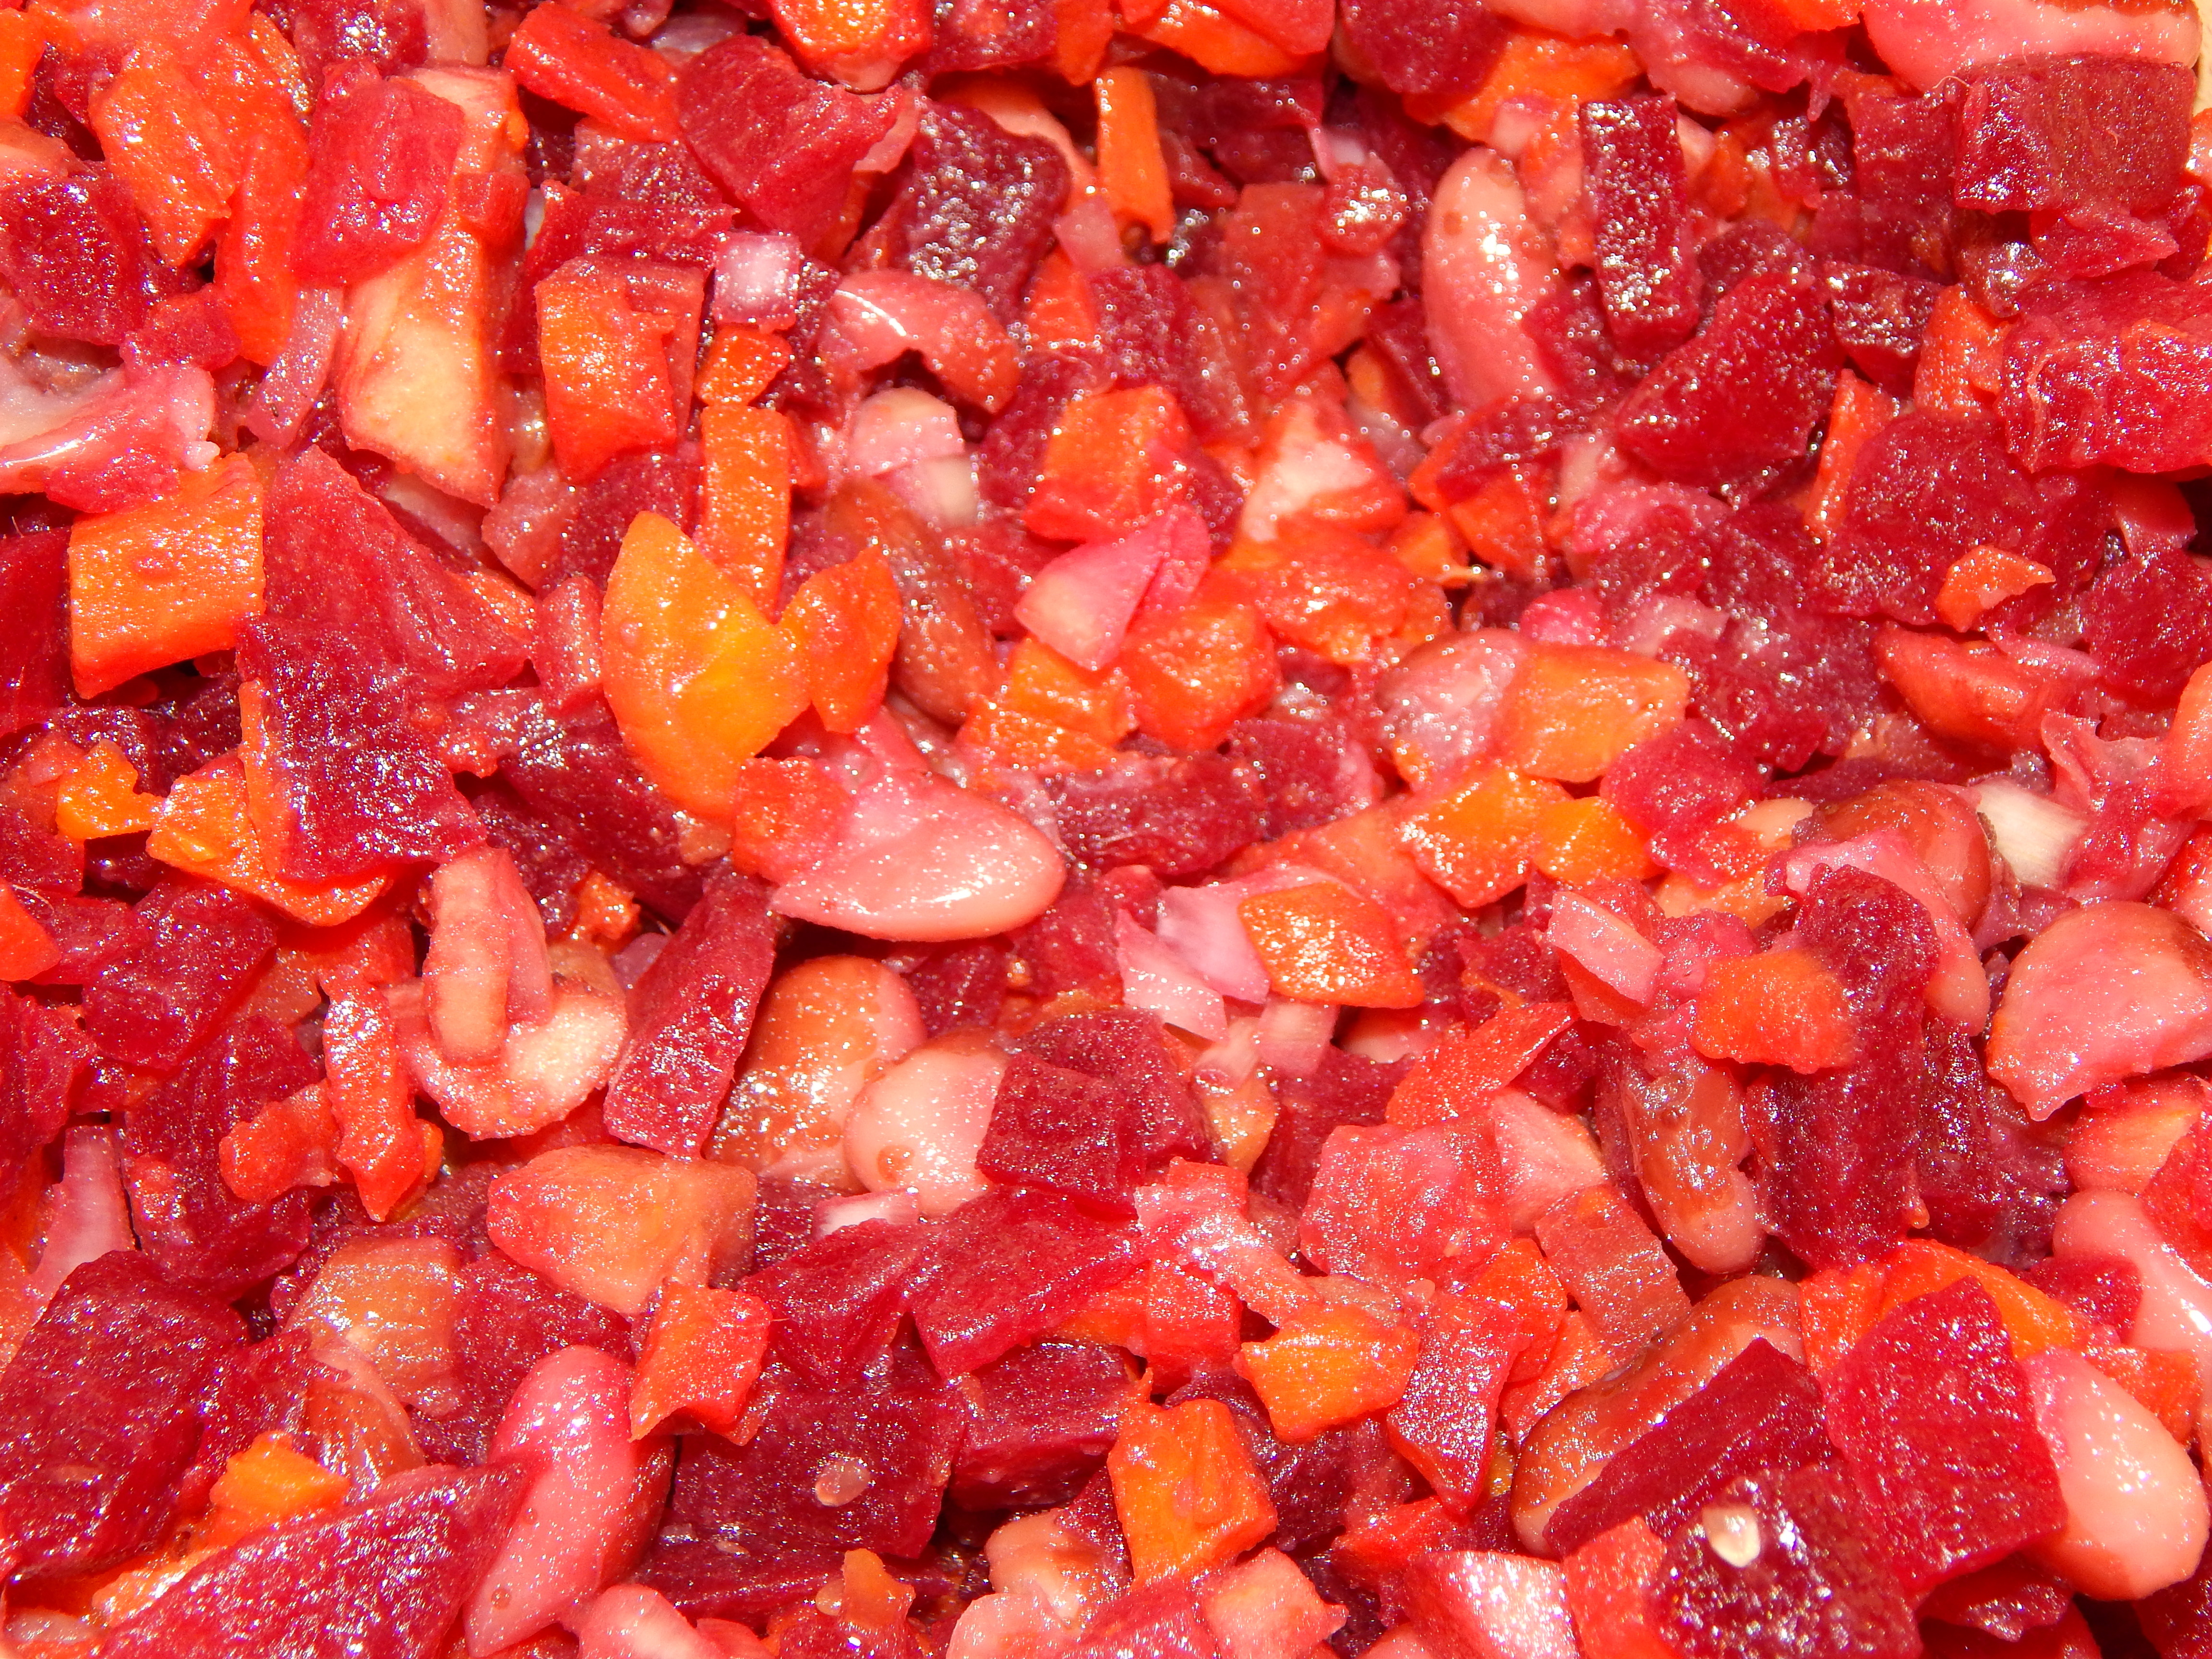
carnival, food, pancake, pancakes, festival, snack, pumpkin, holiday, traditional, tide, donuts, women, sweet, party, meal, delicious, dessert, street, cuisine, rustic, sugar, fruit, cranberry, strawberries